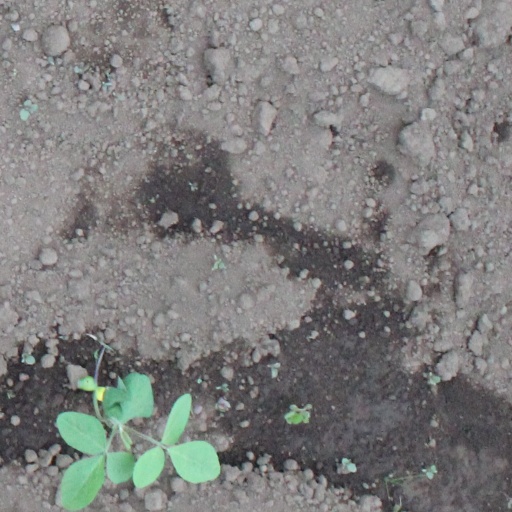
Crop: soybean